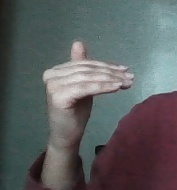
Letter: khaa